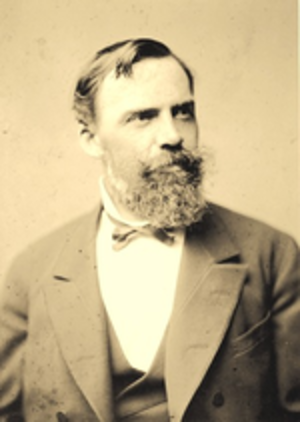
Max Haushofer est un peintre allemand, professeur de peinture à l'Académie des beaux-arts de Prague.